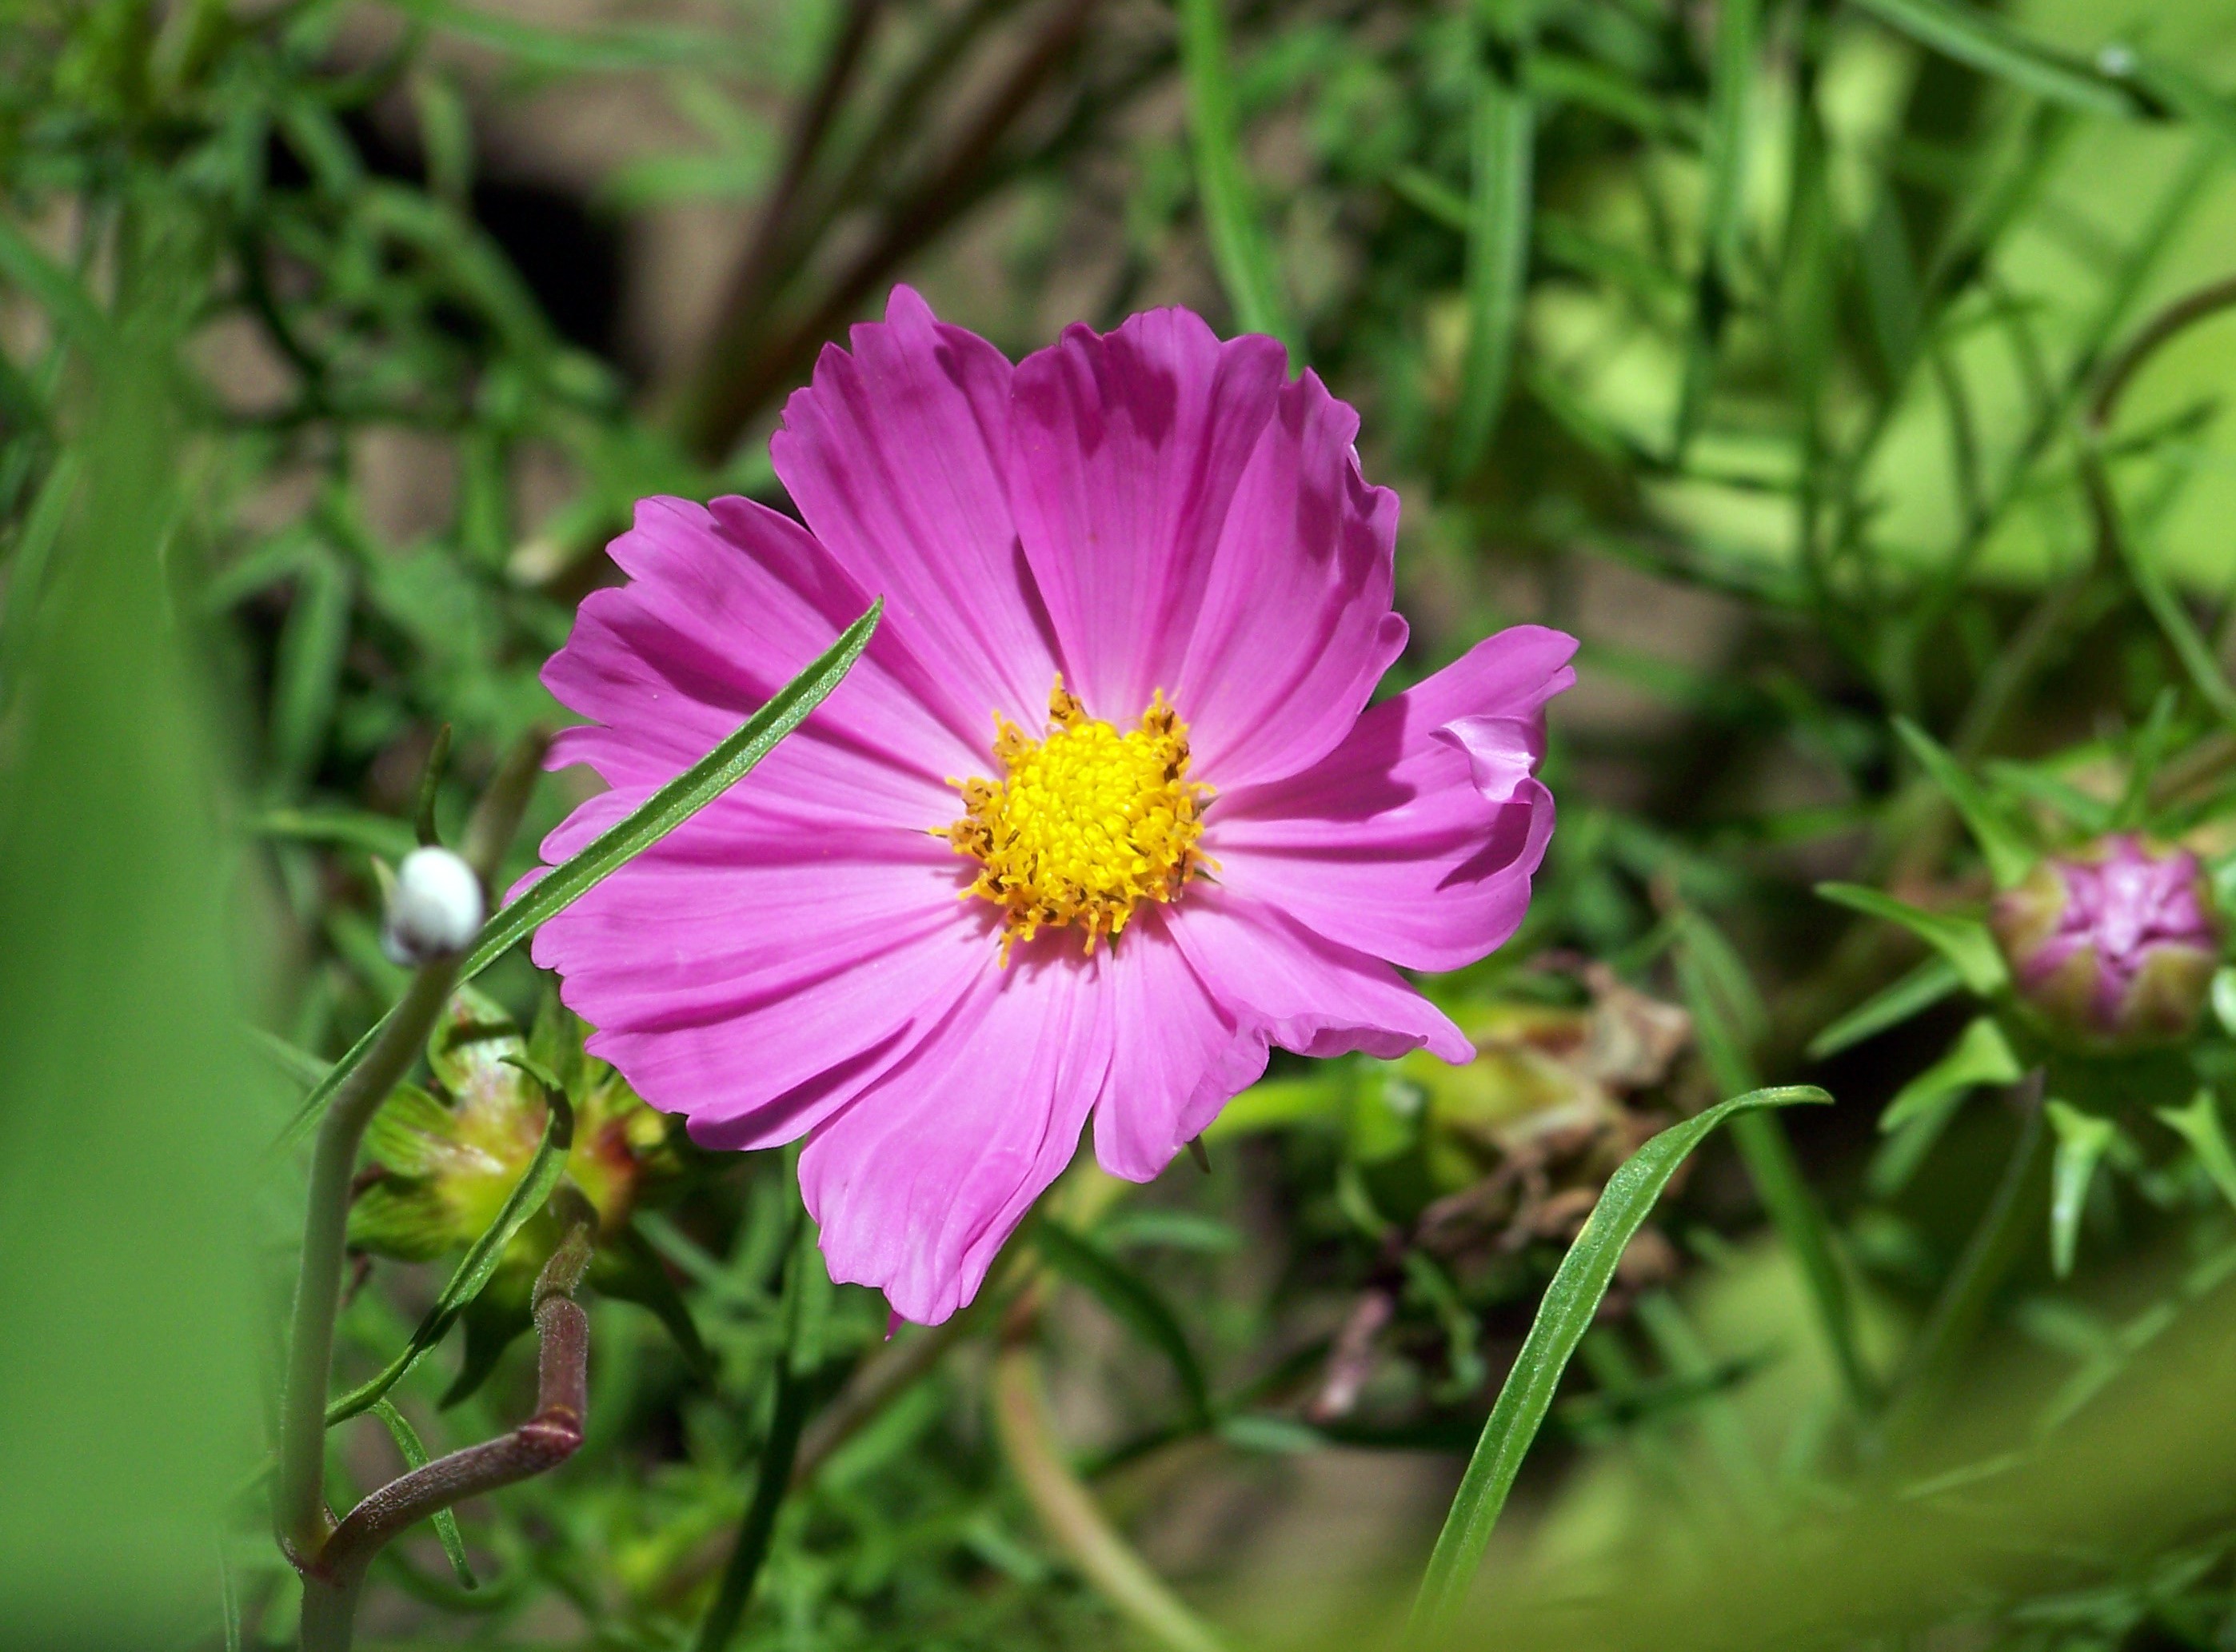
nature, outdoor, blossom, plant, meadow, stem, leaf, flower, petal, bloom, floral, environment, herb, natural, botany, agriculture, pink, flora, botanical, wildflower, outdoors, organic, macro photography, flowering plant, daisy family, annual plant, plant stem, land plant, garden cosmos